Describe the emotion expressed in this image:  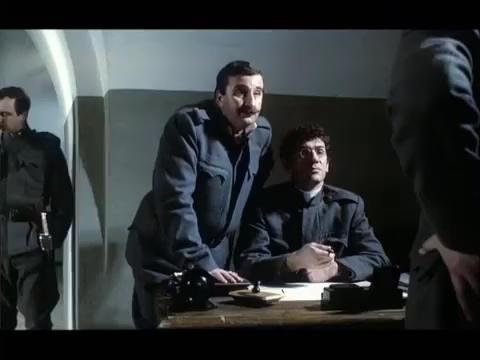
This person displays Suffering, valence and arousal with low intensity.